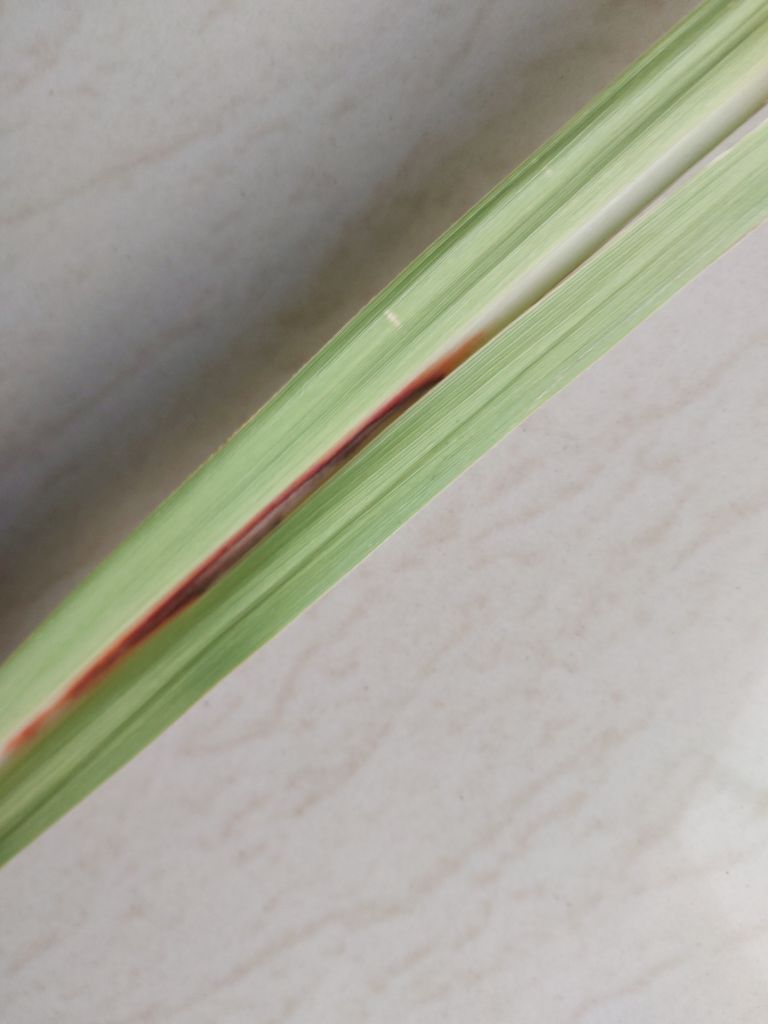
Label: Brown Spot